Illinois Route 83

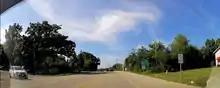
IL 83's northern terminus at the Wisconsin state line

IL 83 passes through Cook County, DuPage County, and Lake County. It begins as part of Glenwood–Dyer Road in Lynwood, and then follows Torrence Avenue though Lansing, 147th Street/Sibley Boulevard though Calumet City, Dolton, Harvey, Dixmoor, then north on Cicero, and then northwest on Cal Sag Road through Cook County. It then becomes known as the Kingery Highway through DuPage County, and then follows Busse Road, Oakton Street and Elmhurst Road in northern Cook County. In Lake County it is named McHenry Road in Buffalo Grove, Ivanhoe Road north of Mundelein, Barron Boulevard in Grayslake and Milwaukee Avenue in Lake Villa.